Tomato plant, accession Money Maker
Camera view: vertical (180 deg); turntable rotation: 120 degrees
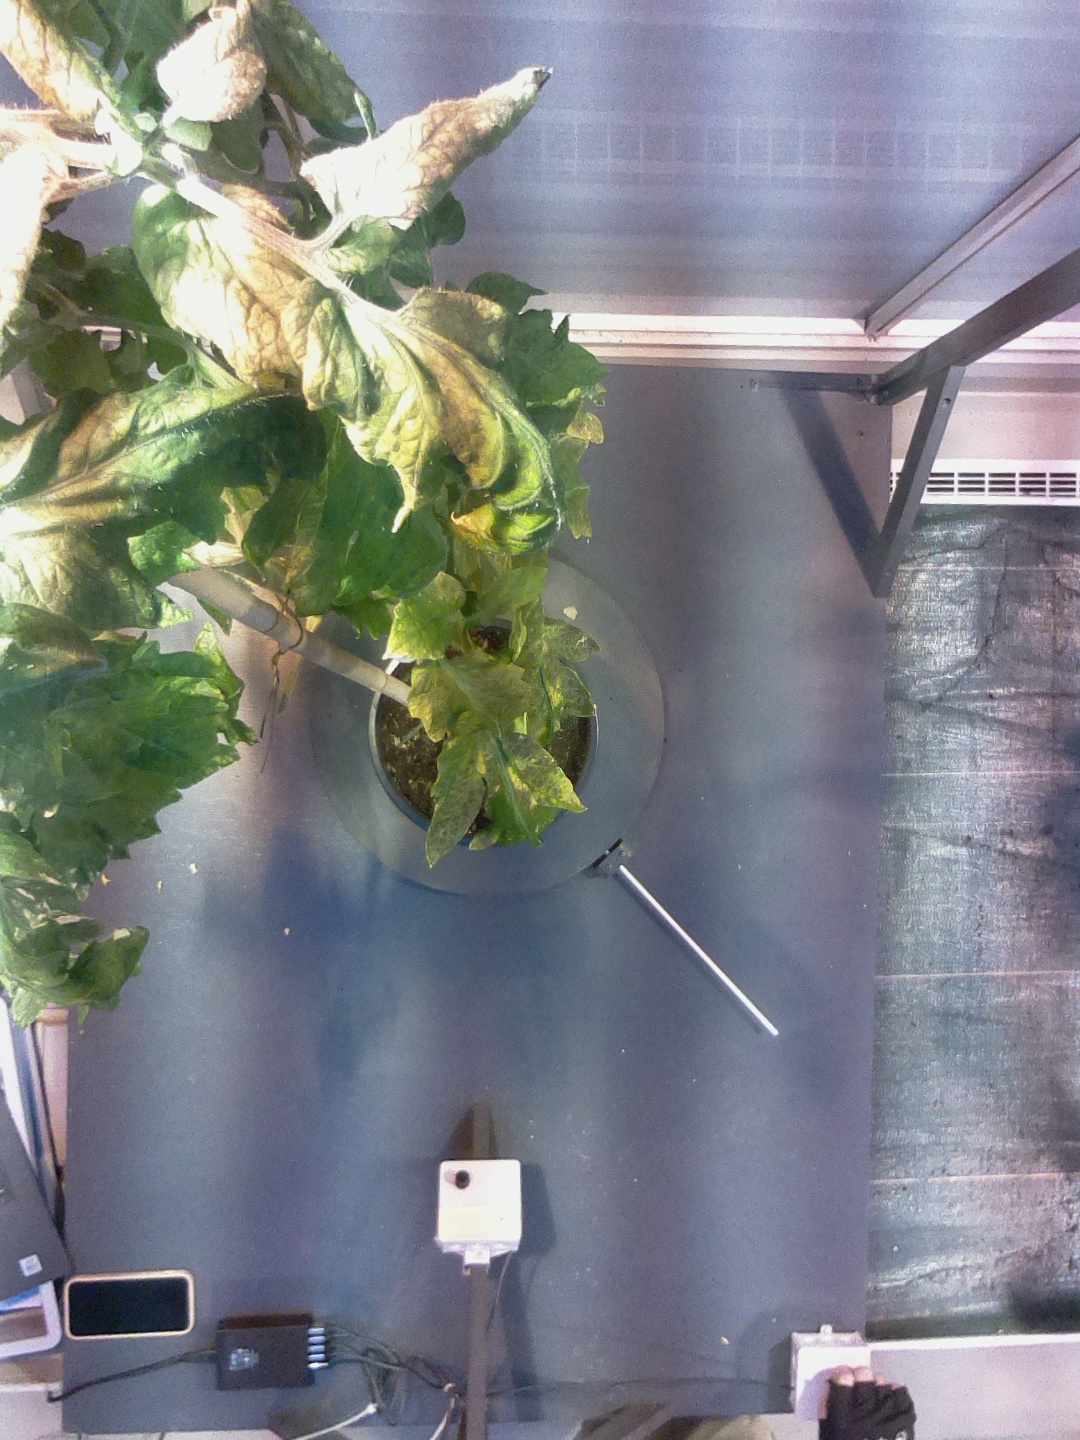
BBCH growth stage 74: 40%-50% of final fruit size